Bussy-en-Othe

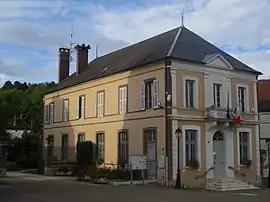
The town hall in Bussy-en-Othe

Bussy-en-Othe is a commune in the Yonne department in Bourgogne-Franche-Comté in north-central France.